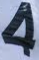
Number: 4